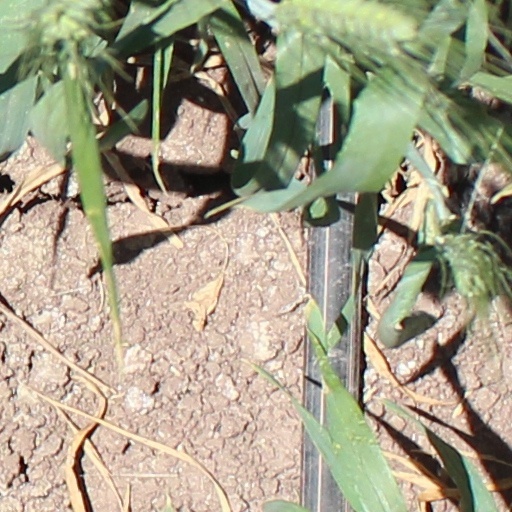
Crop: wheat